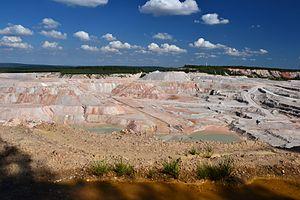
Kaznějov est une ville du district de Plzeň-Nord, dans la région de Plzeň, en République tchèque. Sa population s'élevait à 3 075 habitants en 2019.